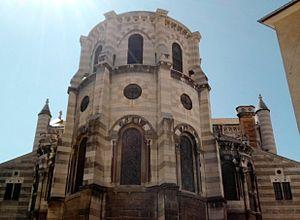
Abside de la cathédrale Notre-Dame-et-St-Arnoux de Gap, dans les Hautes-Alpes (France)
La cathédrale Notre-Dame-et-Saint-Arnoux est la cathédrale du diocèse de Gap en France. Elle est située à Gap dans les Hautes-Alpes. Elle est le siège de l'évêché de Gap et d'Embrun.